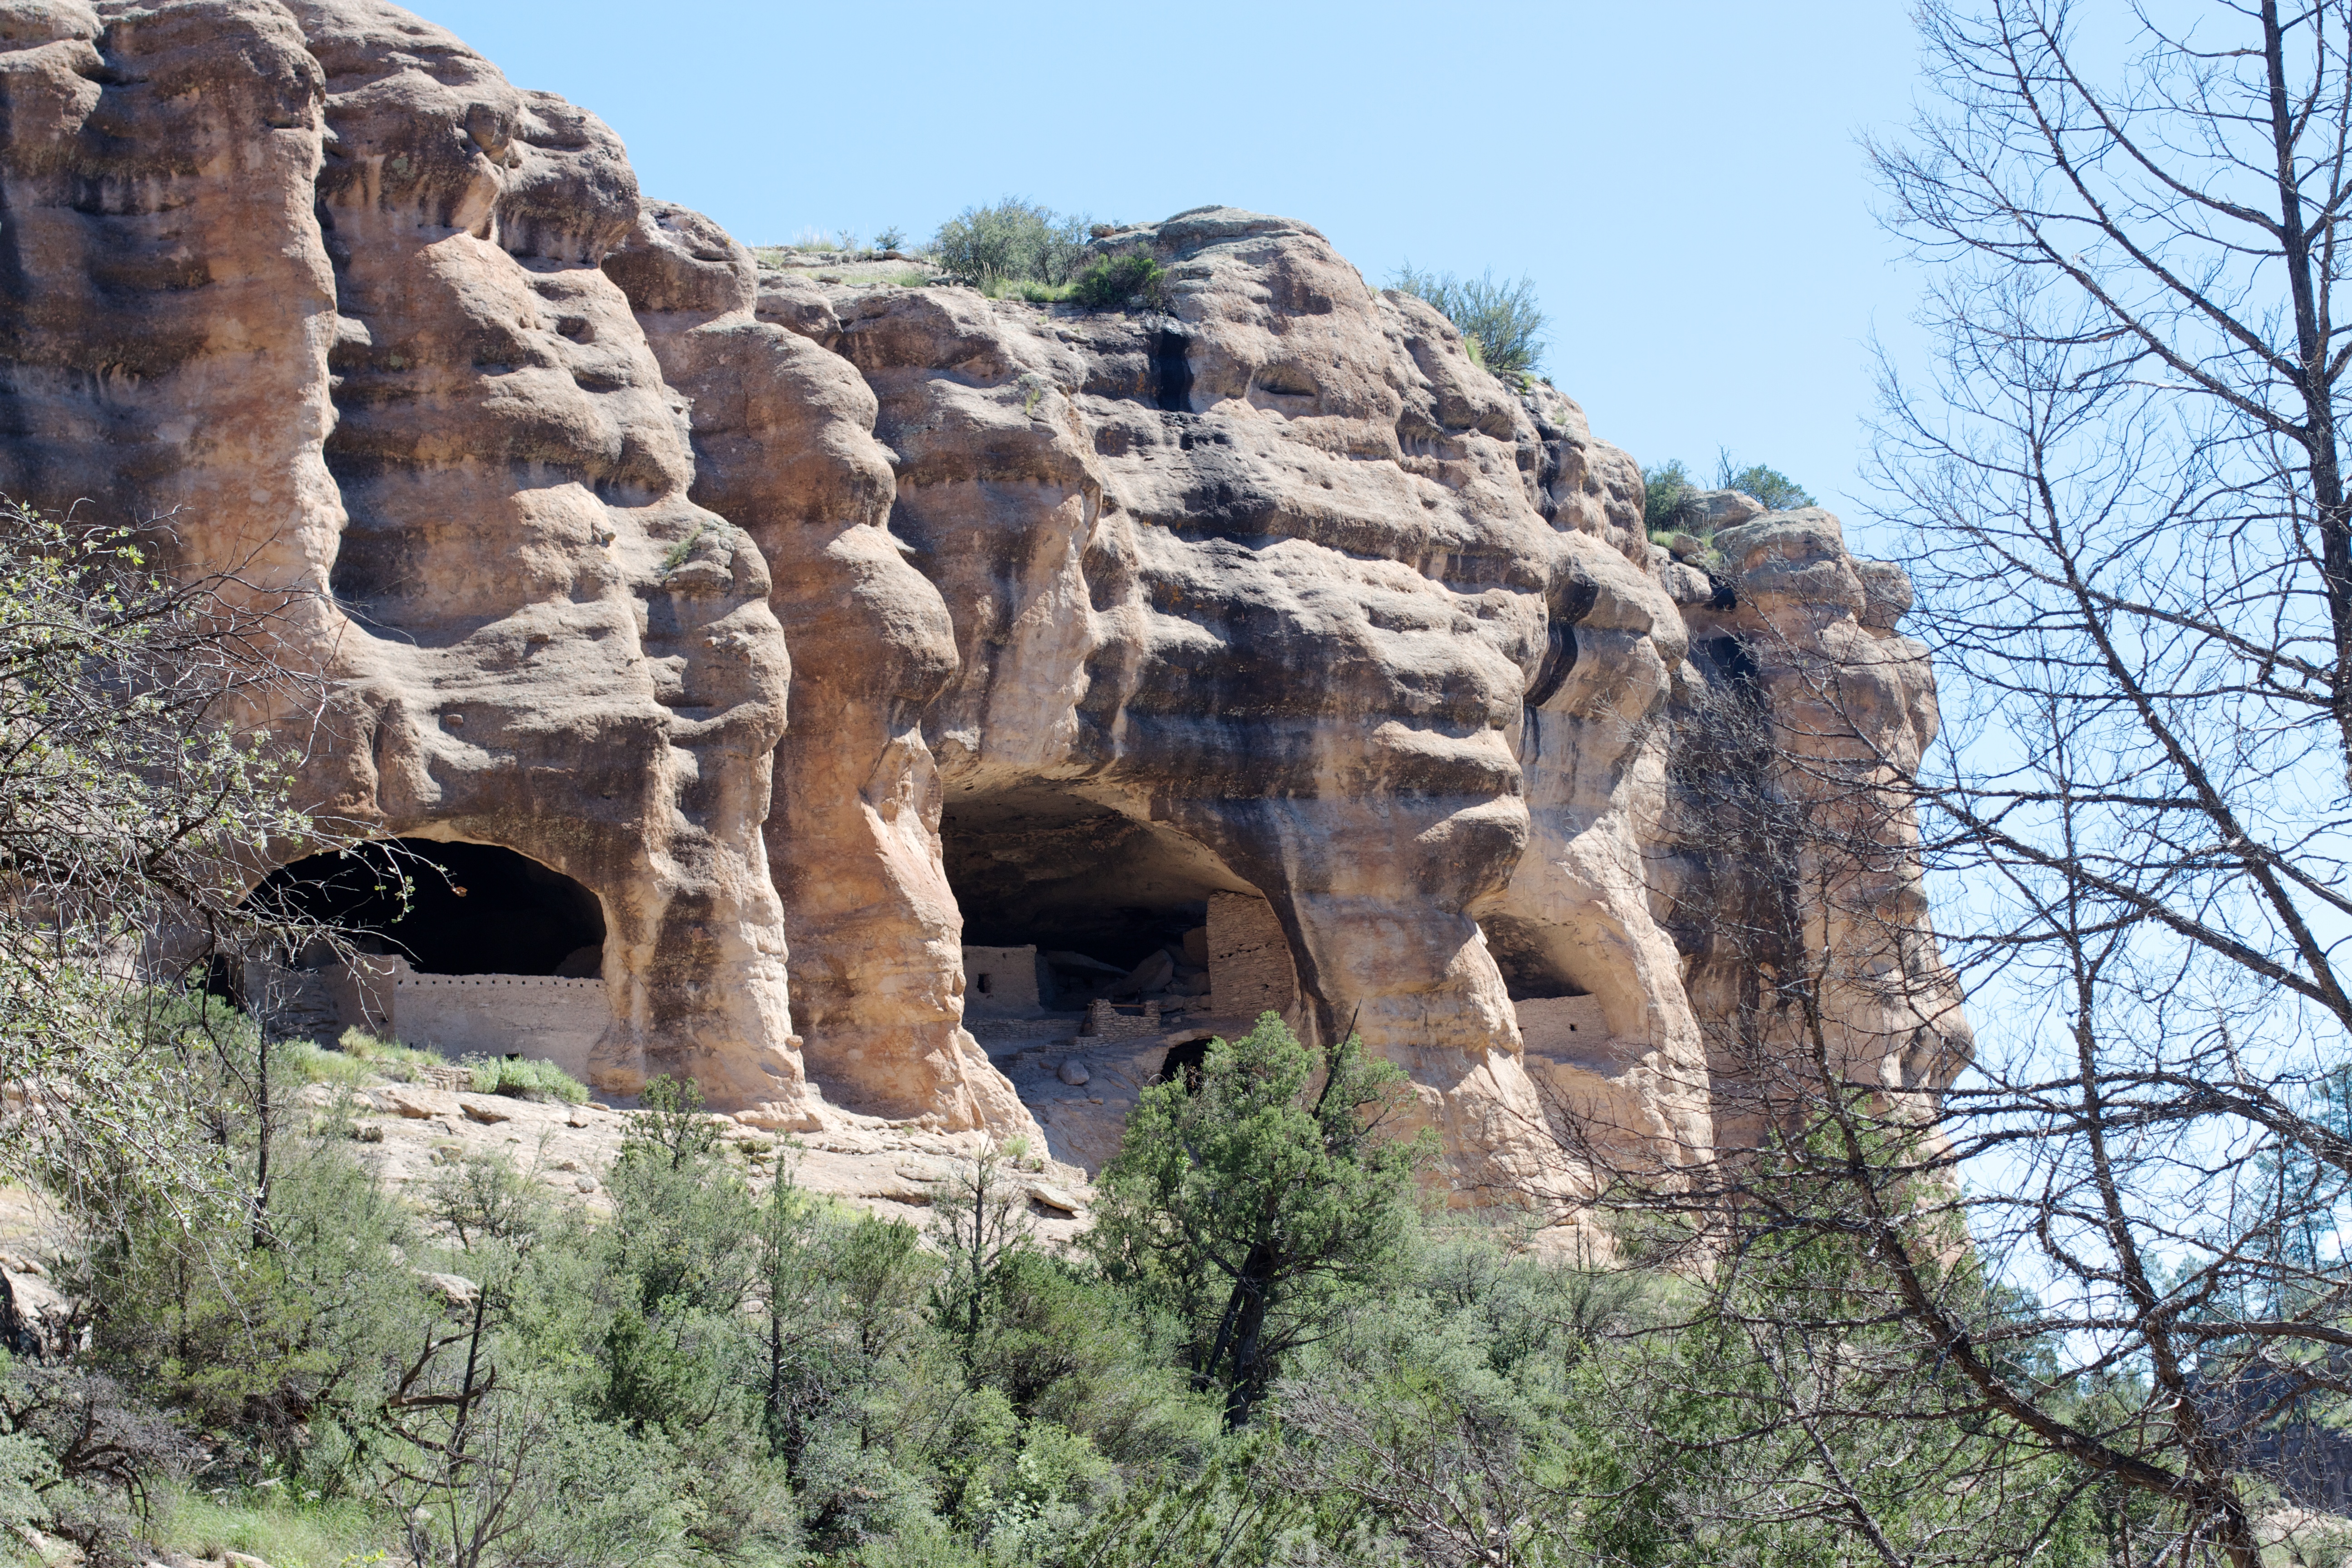
rock, architecture, formation, arch, geology, ruins, badlands, ancient history